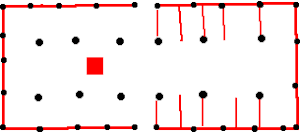
Jernalder / Forskelle på jernalderens perioder
Hus fra overgangen mellem yngre romersk jernalder og vikingetid
Hus fra overgangen mellem yngre romersk jernalder og vikingetid (yngre jernalder)
Jernalderen i Danmark regnes i dag som tidsrummet mellem ca. år 500 f.Kr. til år 850 e.Kr. Perioden før jernalderen benævnes bronzealderen, og jernalderen bliver efterfulgt af vikingetiden og tidlig middelalder.